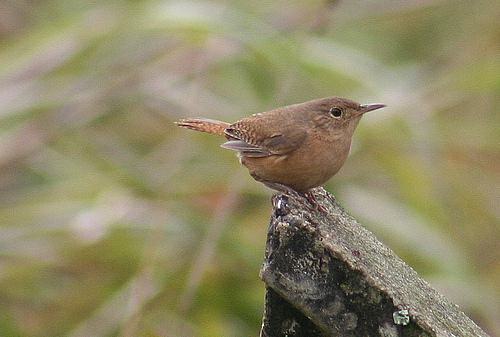
A photo of a house wren